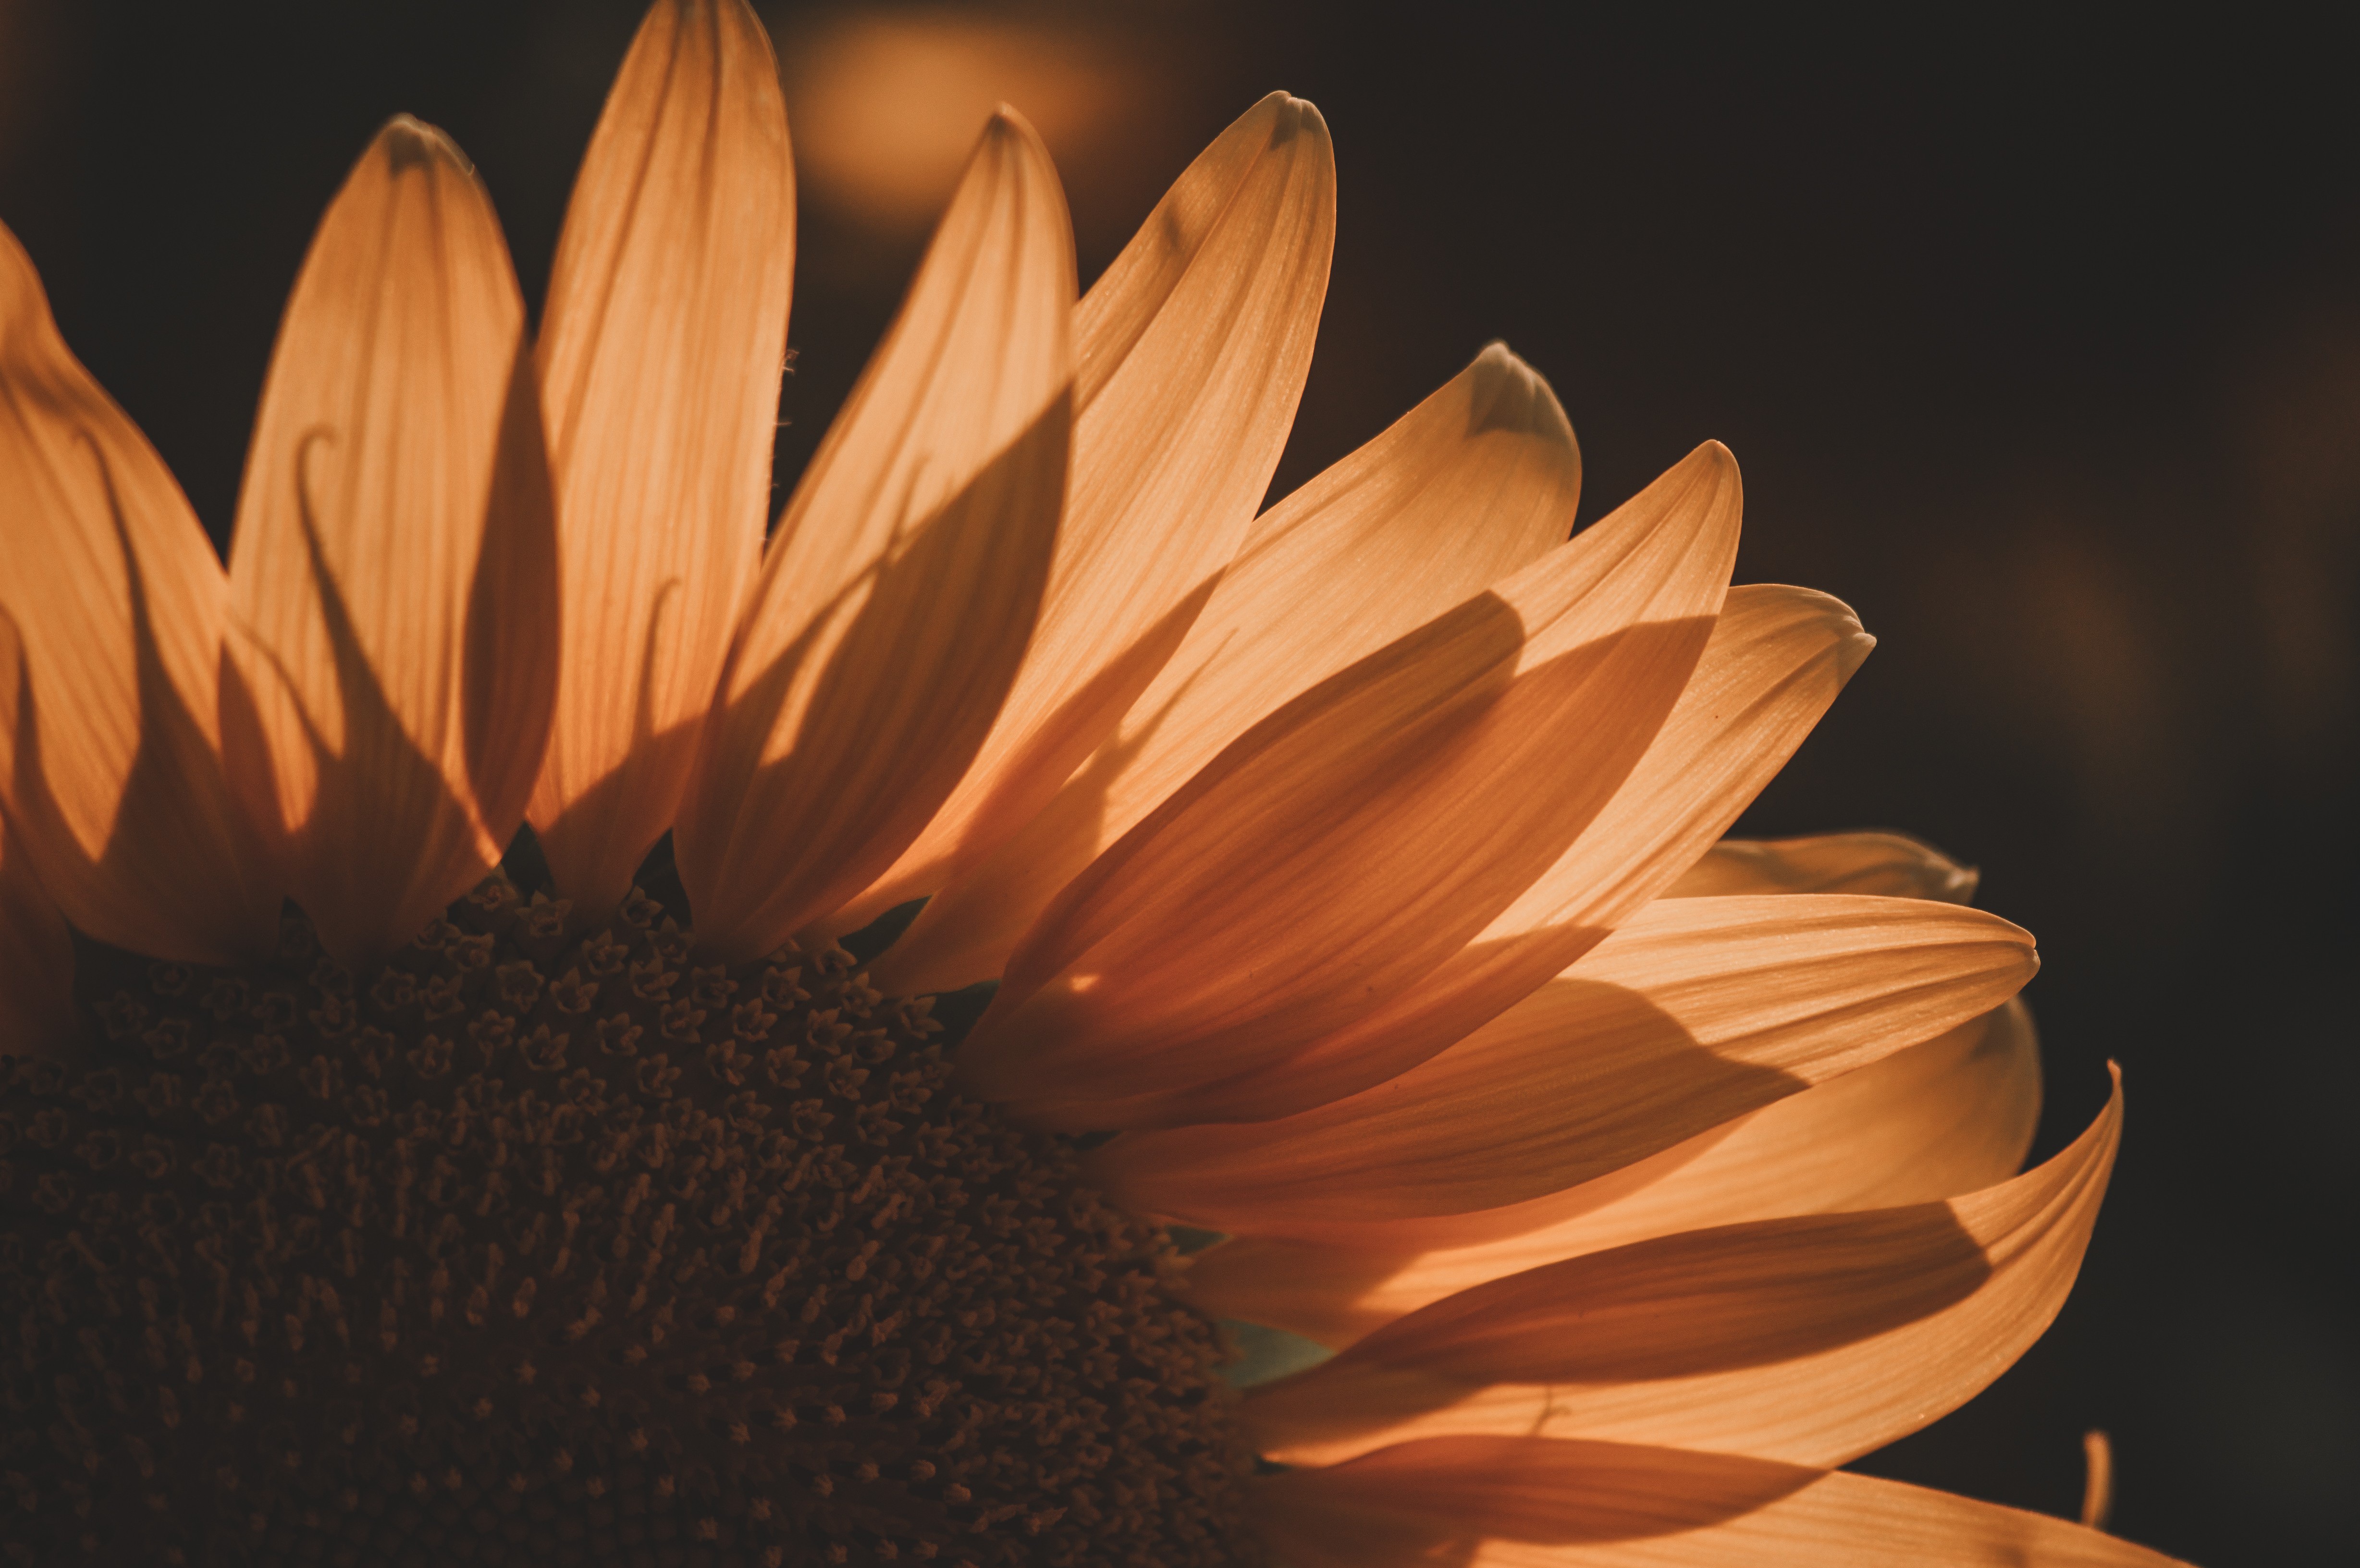
natural, flower, plant, petal, Tints and shades, sunflower, flowering plant, annual plant, peach, close up, daisy family, pollen, macro photography, darkness, shadow, wildflower, still life photography, Forb, herbaceous plant, still life, cut flowers, water, monochrome photography, Pedicel